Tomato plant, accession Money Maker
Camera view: horizontal (90 deg, fisheye); turntable rotation: 90 degrees
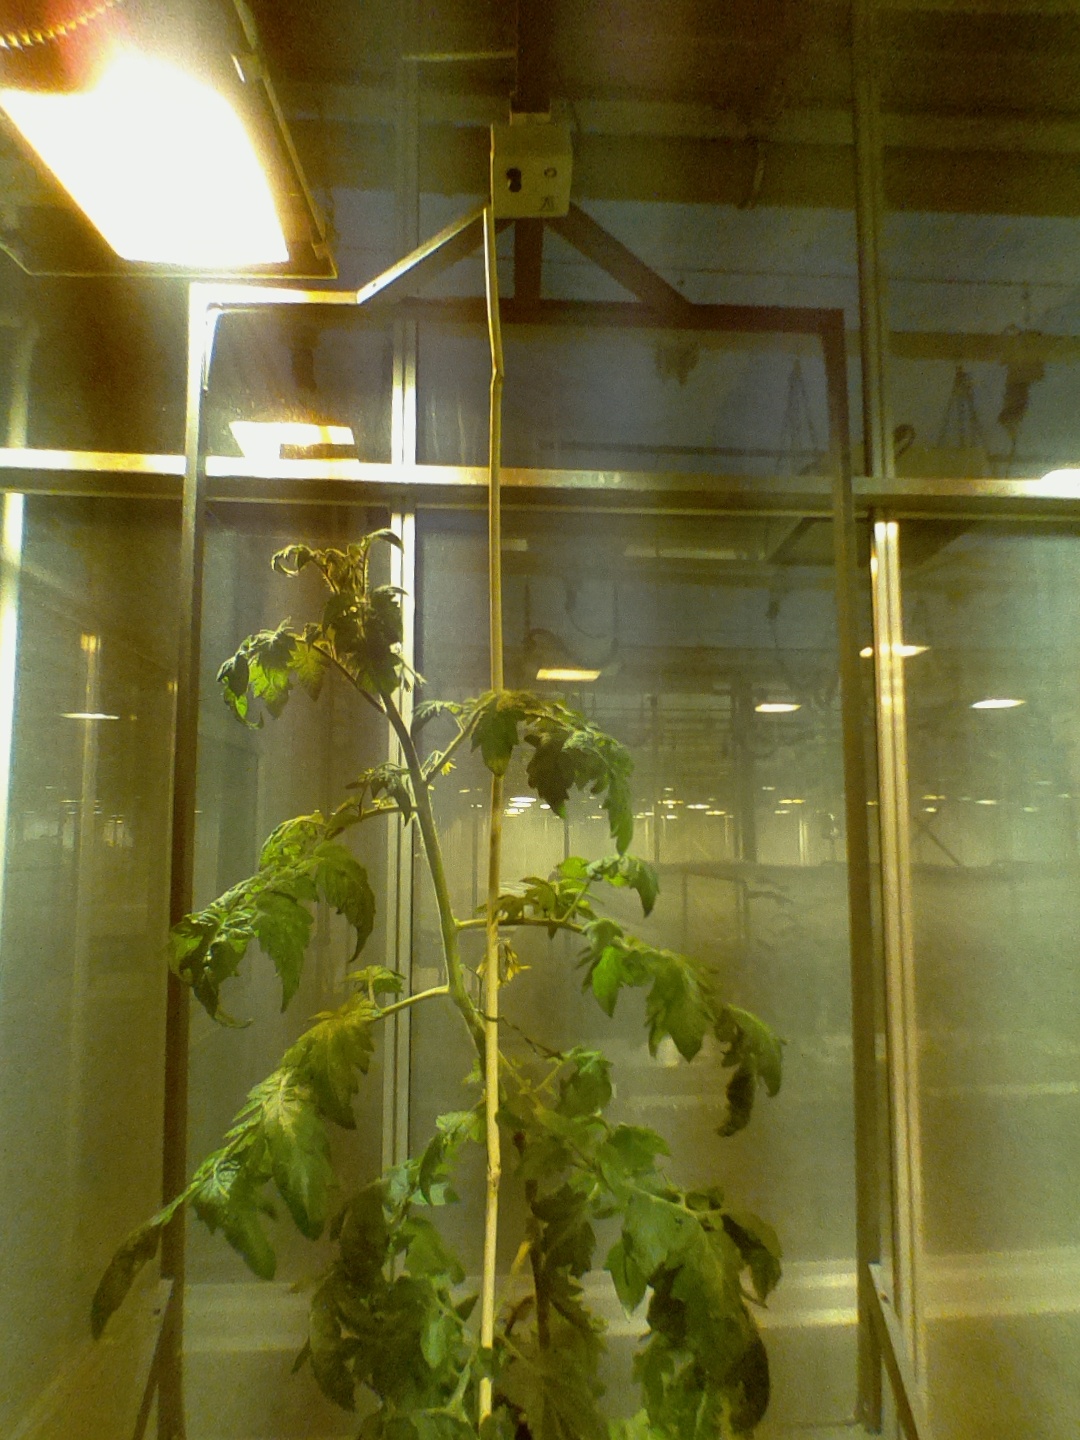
BBCH growth stage 67: Full flowering, 70%-80% of flowers open, more petals falling